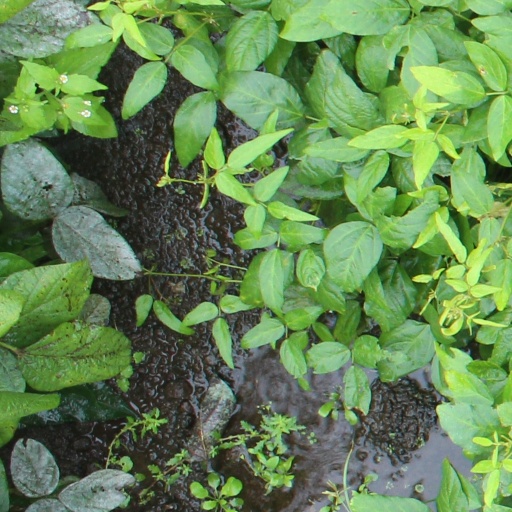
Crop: soybean